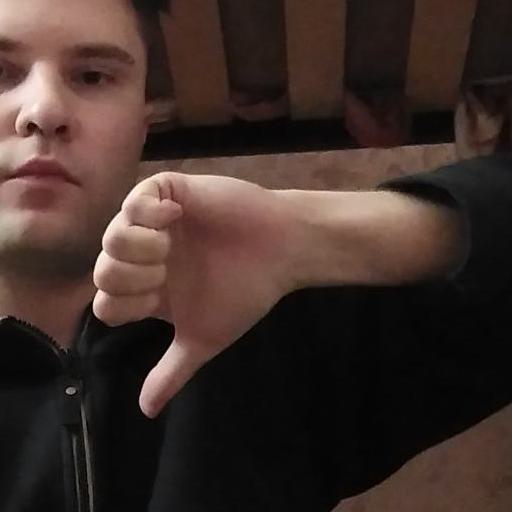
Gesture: dislike